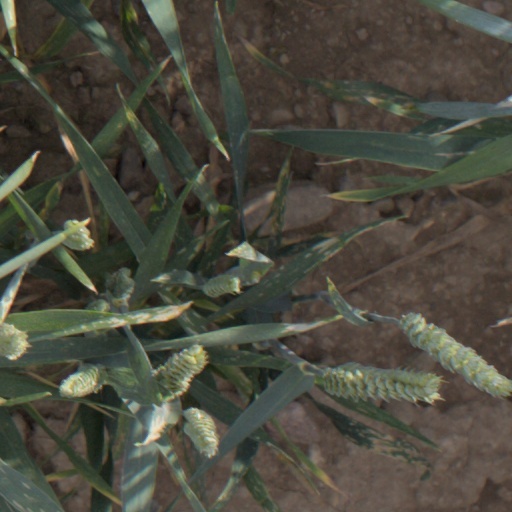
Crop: wheat